Baseball Fanatic

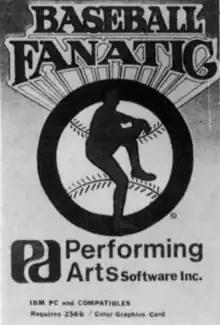

Baseball Fanatic is a 1986 video game published by Performing Arts Software.